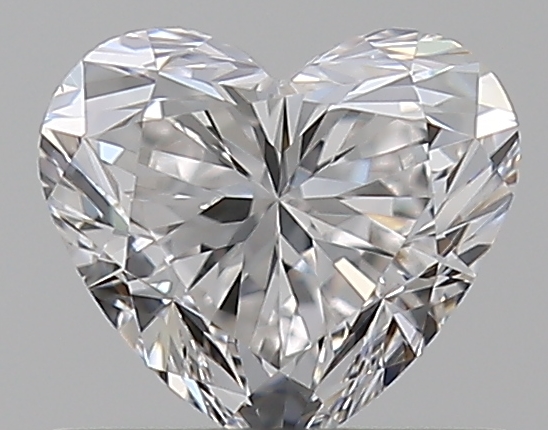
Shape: heart
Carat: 0.5
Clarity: VS1
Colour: F
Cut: EX
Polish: EX
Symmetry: EX
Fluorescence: N
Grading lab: GIA
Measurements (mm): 4.77 x 5.35 x 3.24